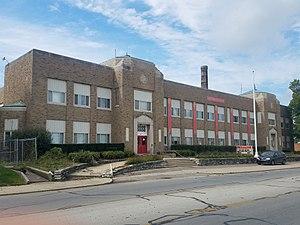
La ville américaine d’Anderson est le siège du comté de Madison, dans l’Indiana. Sa population s’élevait à 56 129 habitants en 2010, alors qu’elle en comptait quelque 70 000 en 1970.